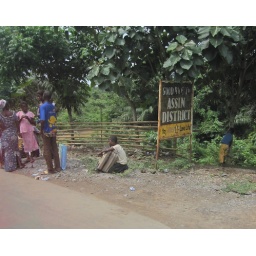
People hang out by the road near a toll bridge